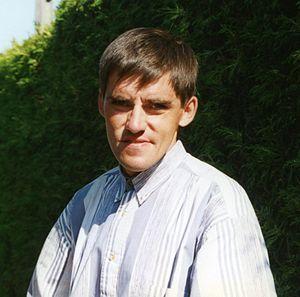
CRITERIUM DE LEVES 1996